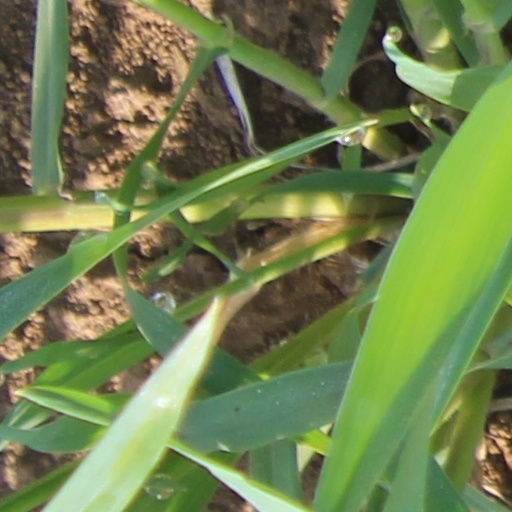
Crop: wheat